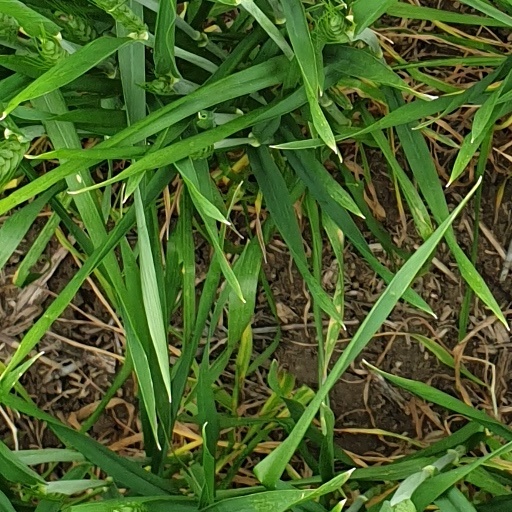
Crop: wheat